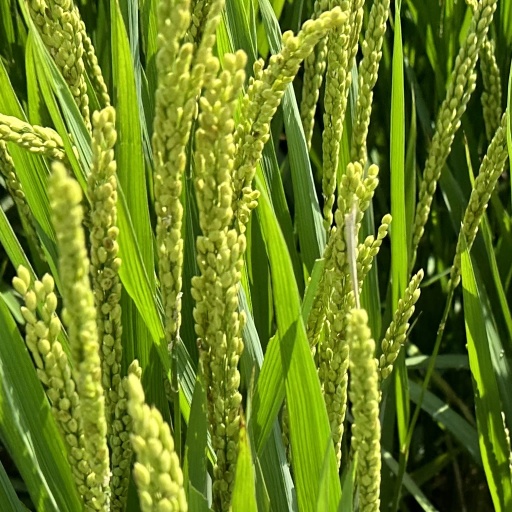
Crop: rice